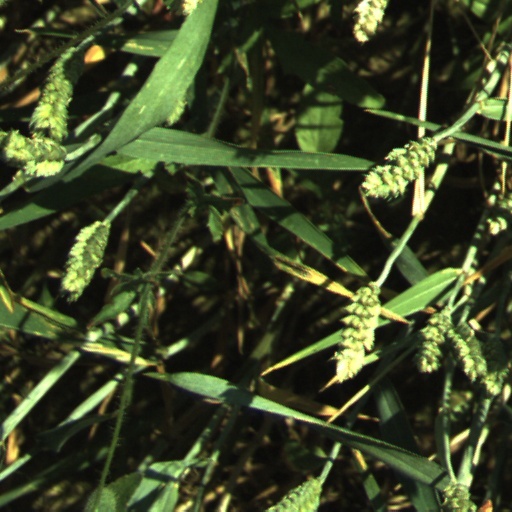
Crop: wheat